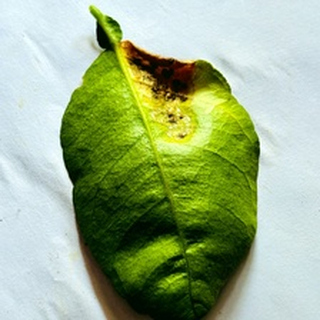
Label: lemon_citrus_canker